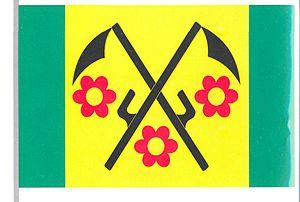
Sentice est une commune du district de Brno-Campagne, dans la région de Moravie-du-Sud, en République tchèque. Sa population s'élevait à 610 habitants en 2017.